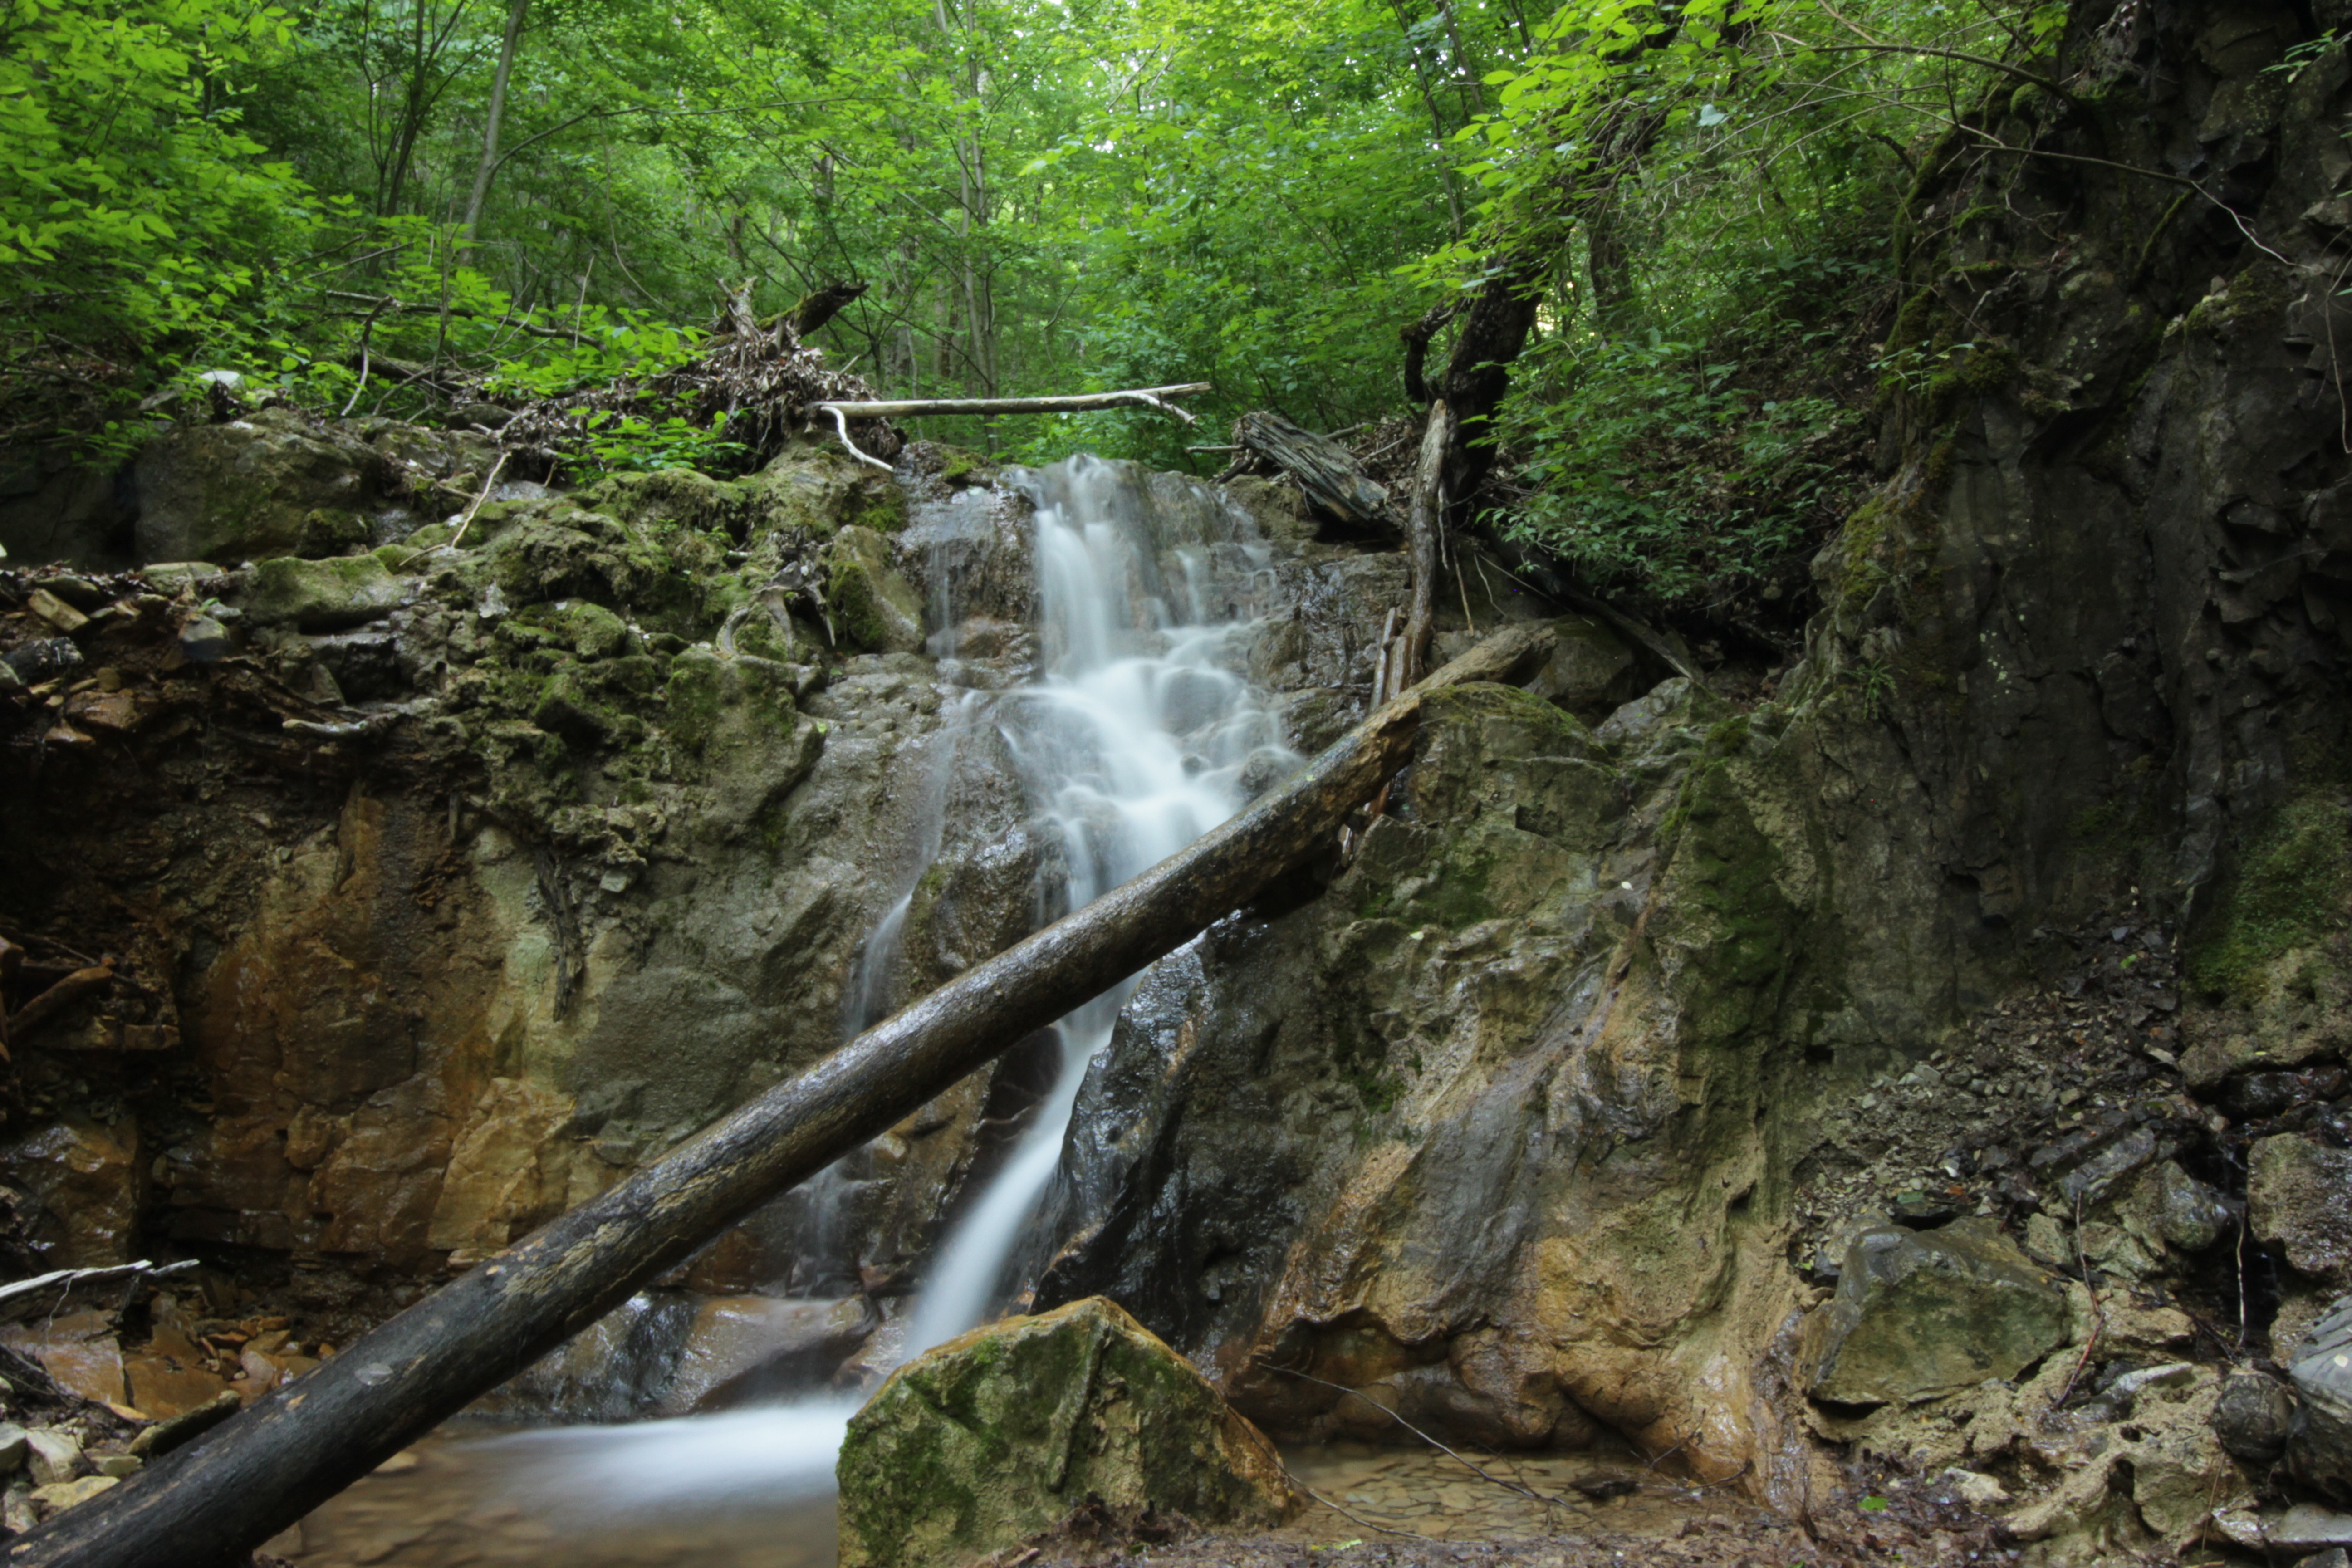
water, forest, rock, waterfall, wilderness, river, valley, stream, jungle, rapid, body of water, rainforest, ravine, woodland, water feature, watercourse